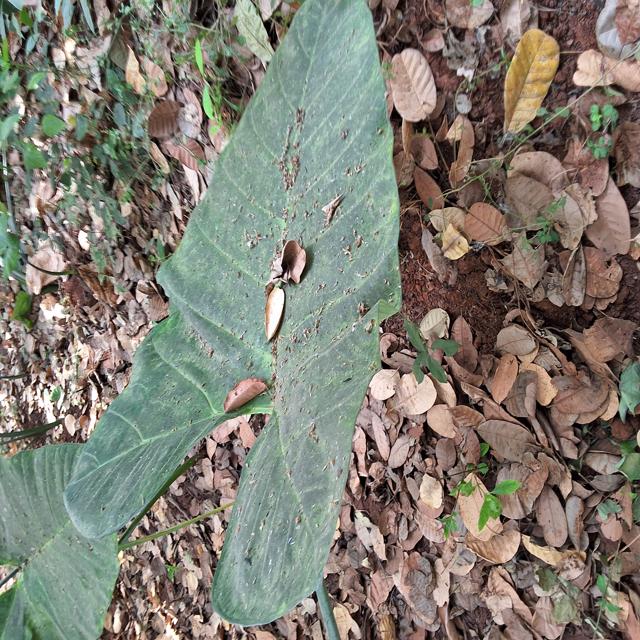
Label: Healthy